Mōʻiliʻili, Hawaii

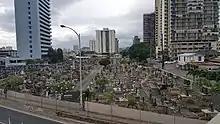
Japanese cemetery in Mōʻiliʻili

The community changed from being an agriculture-centered town to an urban area in the early 20th century. 80% of Mōʻiliʻili's population was of Japanese origins as of the 1930 U.S. Census. The development of the H-1 Freeway took away commercial traffic that previously patronized Mōʻiliʻili's businesses.